Cerniat

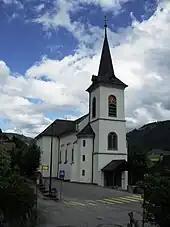
Church of Jean et Paul in Cerniat

, Cerniat had an unemployment rate of 0.9%. , there were 35 people employed in the primary economic sector and about 13 businesses involved in this sector. 8 people were employed in the secondary sector and there were 4 businesses in this sector. 12 people were employed in the tertiary sector, with 6 businesses in this sector. There were 168 residents of the municipality who were employed in some capacity, of which females made up 33.9% of the workforce.